Presbyterian Church of Australia

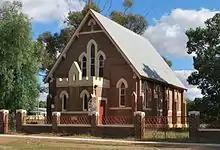
St Paul's Presbyterian Church in Barmedman, New South Wales.

Ministers and elders of the Presbyterian Church of Australia are required to agree to the Westminster Confession of Faith as their subordinate authority under the Bible.